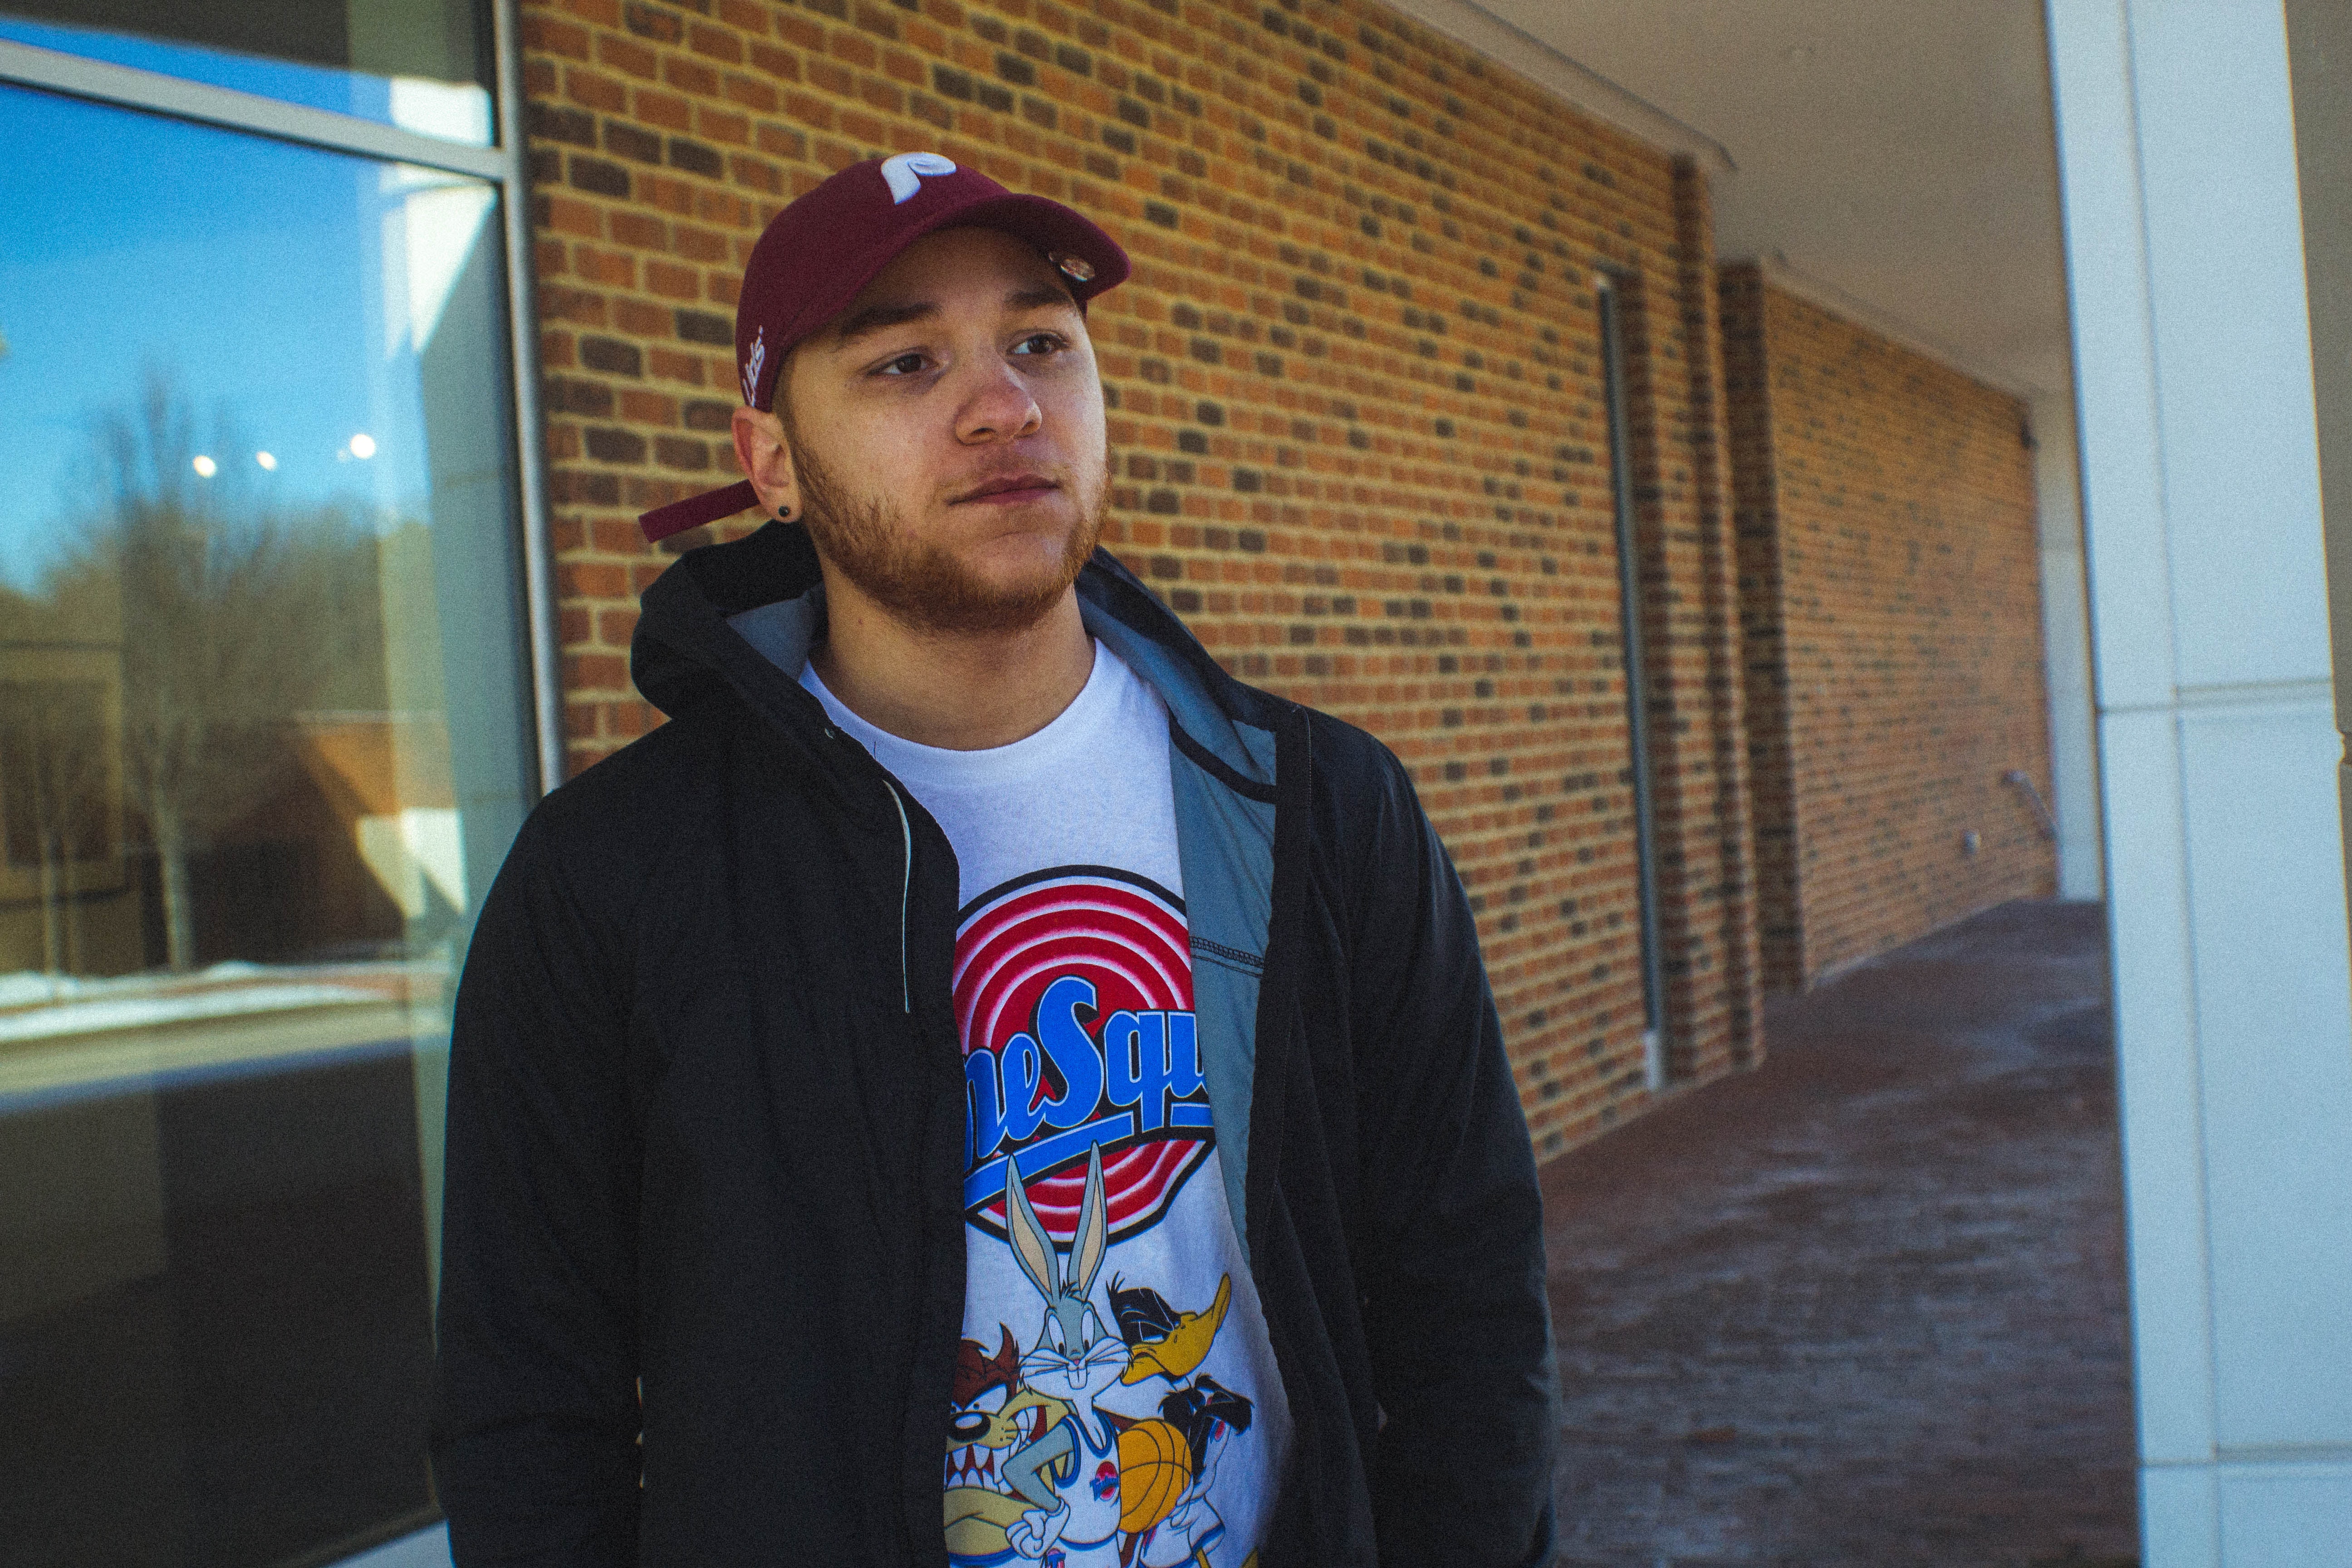
blue, t shirt, outerwear, cool, product, cap, recreation, fun